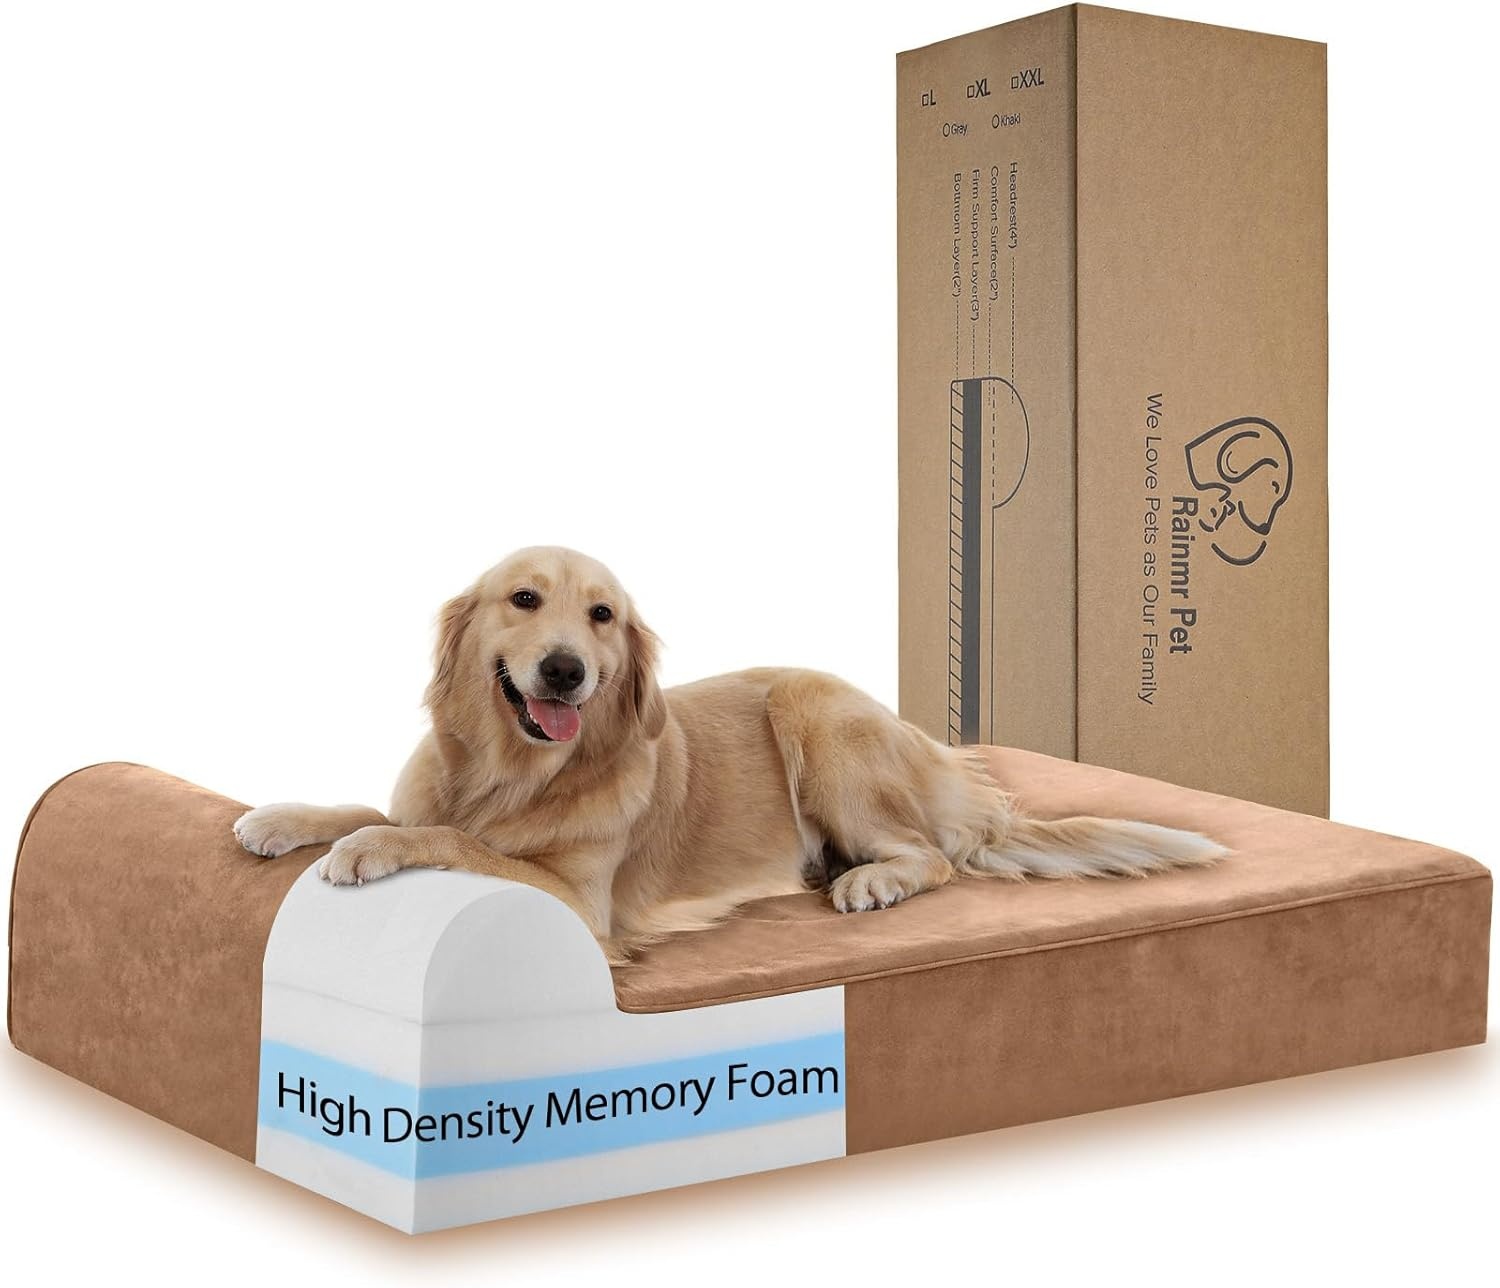
Large Orthopedic Dog Bed, 7" Memory Foam with Waterproof Liner, Chew Resistant Microsuede Cover, Removable and Washable, for Indoor, Outdoor, and Car Use, Nonskid Base, 52"x36" XL Khaki
Brand: RainmrBedding
Overview Brand : Rainmr Breed Recommendation : All Breed Sizes Special Feature : Durable, Easy to Clean, Non Skid Bottom, Removable Cover, Waterproof Material : Micro-Suede, Polyester Product Dimensions : 52"L x 36"W x 7"Th About this item Removable and Washable Cover: The waterproof dog bed sofa has two layers of covers with high-quality U-shaped zippers, removable and machine-washable. Large dog bed covers are made of soft microsuede material. The fabric is designed to withstand rubbing, digging & nesting. The TPU 100% waterproof lining in the middle easily copes with accidents. This washable dog bed provides a cleaner environment for pets and protects the dog's health. 7 Inch Thick Three Layer Memory Foam Orthopedic Dog Bed: This Orthopedic dog beds are made of 3 layers of high-density sponge and memory foam, effectively and comfortably providing dogs with strong support. A large dog bed helps to relieve body pain and joint pain, promoting a deep sleep. This makes it suitable as an XL dog bed, dog cot, or dog beds large sized dog option. Size Upgrade and Wide Application: This XL dog bed measures 52" x 36" x 7". It is suitable for German Shepherds, Rottweilers, Dobermans, Newfoundlands & Mastiffs. The extra large dog bed provides ample space for dogs to stretch out and sleep comfortably in any occasion. The jumbo dog bed can be used in various environments, including dog cages, cars, backyards, indoors & outdoors, offering your dog a comfortable and warm bed at all times. It also fits well as a dog couch, kennel pet bed, or dog beds medium sized dog. Upgraded Non-slip Design: Our dog bed is equipped with an upgraded non-slip bottom that holds the dog bed in place, ensuring your dog feels safe and happy while playing. The 4" headrest pillow is designed to help distribute the body’s pressure on the bed, which is important to maintain your pet’s sleeping position during long sleep periods. Helpful Tip for a Smoother Transition: When you receive your dog bed for large and extra large dogs, please allow 24–48 hours for the Rainmr bed to fully expand to its standard height and shape. To help your dog quickly get used to the new bed, place a blanket, toy, or cushion from their previous bed on top. Familiar scents from their old items can make the transition smoother and more comforting.
Category: Animals & Pet Supplies > Pet Supplies > Pet Beds > Orthopedic Beds